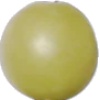
Label: Grape White 2